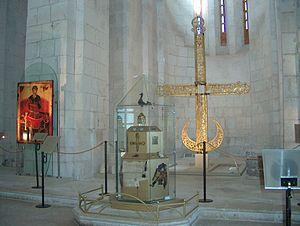
L'église de la Nativité-de-la Vierge de l'ermitage de Peryn ou église de la Nativité est l'une des plus petites églises de la région de Veliki Novgorod. Son air solennel s'allie à une taille exiguë et à une extrême simplicité. Elle est le catholikon du monastère de Peryn situé sur l'île du même nom à six kilomètres au sud du centre de Veliki Novgorod. Elle est bâtie à l'emplacement d'un temple païen, voué au culte du dieu slave Peroun datant de l'an 980. Des fouilles ont été organisées depuis les années 1950 sur le site du monastère pour étudier les traces de ce culte. C'est un des derniers édifices construits avant les invasions mongoles. En 1239, l'activité de construction d'églises est interrompue à Novgorod et elle ne reprend que vers 1290.
La cathédrale Saint-Dimitri est une ancienne cathédrale de l'Église orthodoxe russe, située à Vladimir en Russie. Elle fait partie de la liste des monuments de Vladimir et de Souzdal qui sont classés par l'UNESCO à la liste du patrimoine mondial de l'humanité depuis 1992. Cette église est aujourd'hui ouverte au public en tant que musée.